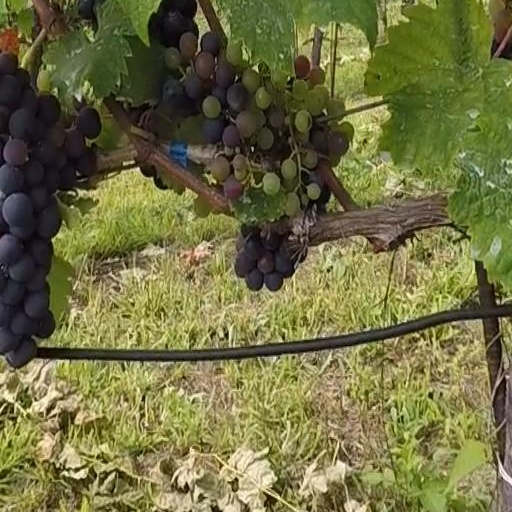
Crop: grape